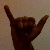
The image shows a hand gesture representing the letter 'Y' in Indian Sign Language.